Movie theaters in South Korea

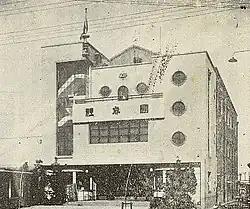
The historic theater Dansungsa

Movie theaters have existed in what is now South Korea for over a century now. The earliest theaters arrived in the peninsula beginning in the late Joseon period. The first known dedicated theater was Ae Kwan Theater, which was founded in 1895 and is still in operation . Other notable early theaters include the 1907 Dansungsa and the 1910 Umigwan. During the 1910–1945 Japanese colonial period, theaters became naturally divided along the lines of language, with Japanese audiences attending some theaters and Korean audiences attending others. This caused Korean theaters to become forums for Korean independence activism, which led to frequent arrests during movie screenings.